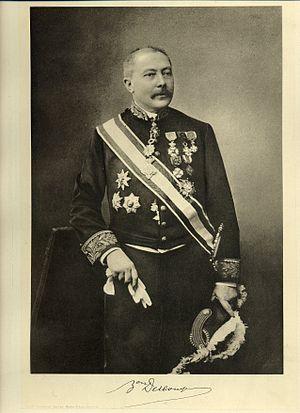
Portrait du Baron Descamps vers 1900 paru dans ""La Belgique d'aujourd'hui"", sous la direction de Gustave DELTOUR, Berlin-Charlottenburg, Adolf Eckstein, vers 1908. Scannée et mise en forme par Henrotte Damien le 13 janvier 2007."
Liste des sénateurs pour la législature 1900-02 en Belgique, à la suite des élections législatives par ordre alphabétique.
Liste des sénateurs pour la législature 1904-08 en Belgique, à la suite des élections législatives par ordre alphabétique.
Le baron Édouard Eugène François Descamps, né à Belœil le 27 août 1847 et mort à Bruxelles le 17 janvier 1933, est un avocat et homme politique belge.
Liste des sénateurs pour la législature 1902-04 en Belgique, à la suite des élections législatives par ordre alphabétique.